George Maziarz

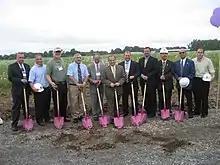
Senator Maziarz at the groundbreaking ceremony for Yahoo!, which he helped bring to Lockport, NY

Maziarz was first elected to the New York State Senate in 1995 and was a "power-broker" in Western New York Republican circles during his term in office. In January 1997, Maziarz was named Chairman of the Senate Aging Committee, a post which he held through the 2001-2002 session. At various points Maziarz served as chairman of the Tourism, Recreation, and Sports Development Committee, Labor Committee, and Energy and Telecommunications Committee; he was also a member of the Rules; Higher Education; Crime, Crime Victims, and Corrections; Environmental Conservation; and Transportation committees. He voted against same-sex marriage legislation on December 2, 2009; the bill was defeated. In 2011, Maziarz voted against a similar bill allowing same-sex marriage in New York, the Marriage Equality Act, which narrowly passed the Senate in a close 33-29 vote.